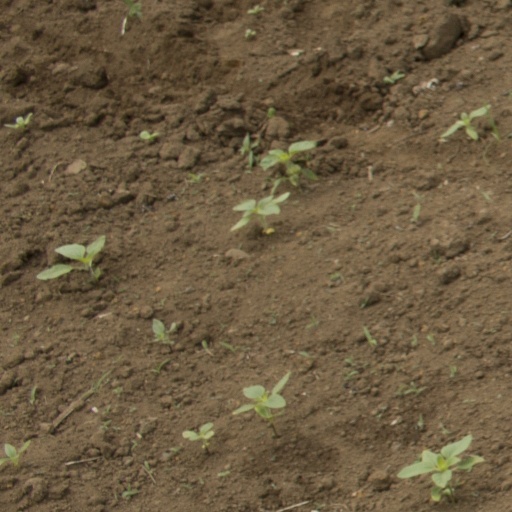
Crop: Jerusalem artichoke